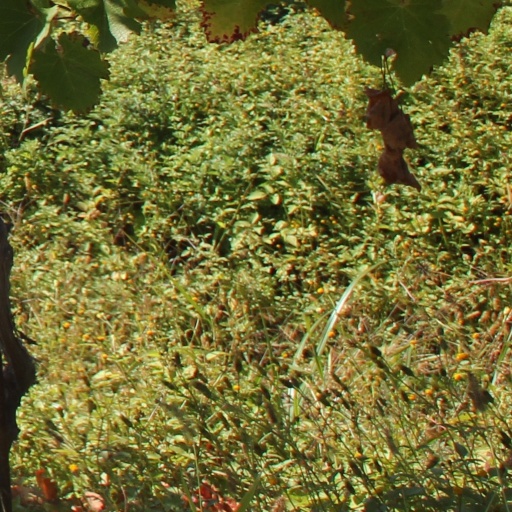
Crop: grape